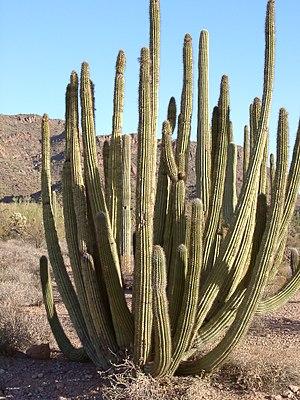
Stenocereus thurberi, également appelé cactus orgue, est une espèce de cactus originaire du désert de Sonora.
Leuchtenbergia principis est la seule espèce du genre Leuchtenbergia de la famille des cactus.
Stenocereus est un genre de cactus columnaire.
Mammillaria hahniana, appelé également mammillaire tête-de-vieillard, est une espèce de cactus qui se rencontre au Mexique. Il a été introduit en Europe par le collectionneur Adolf Hahn et décrit par le professeur Erich Werdermann.
Mammillaria baumii est une espèce de cactus qui se rencontre au Mexique.